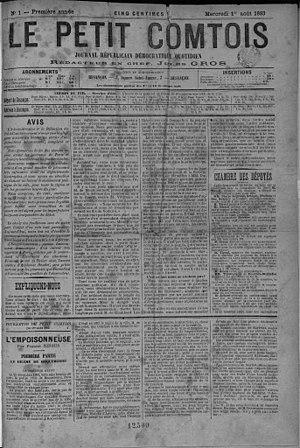
Première page du quotidien
Le Petit Comtois est un ancien quotidien régional français, publié du 1ᵉʳ août 1883 au 22 mai 1944 à Besançon, avec un rayonnement sur toute la Franche-Comté.